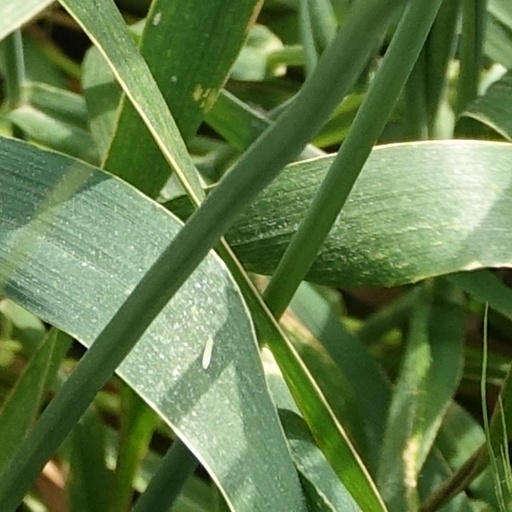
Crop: wheat